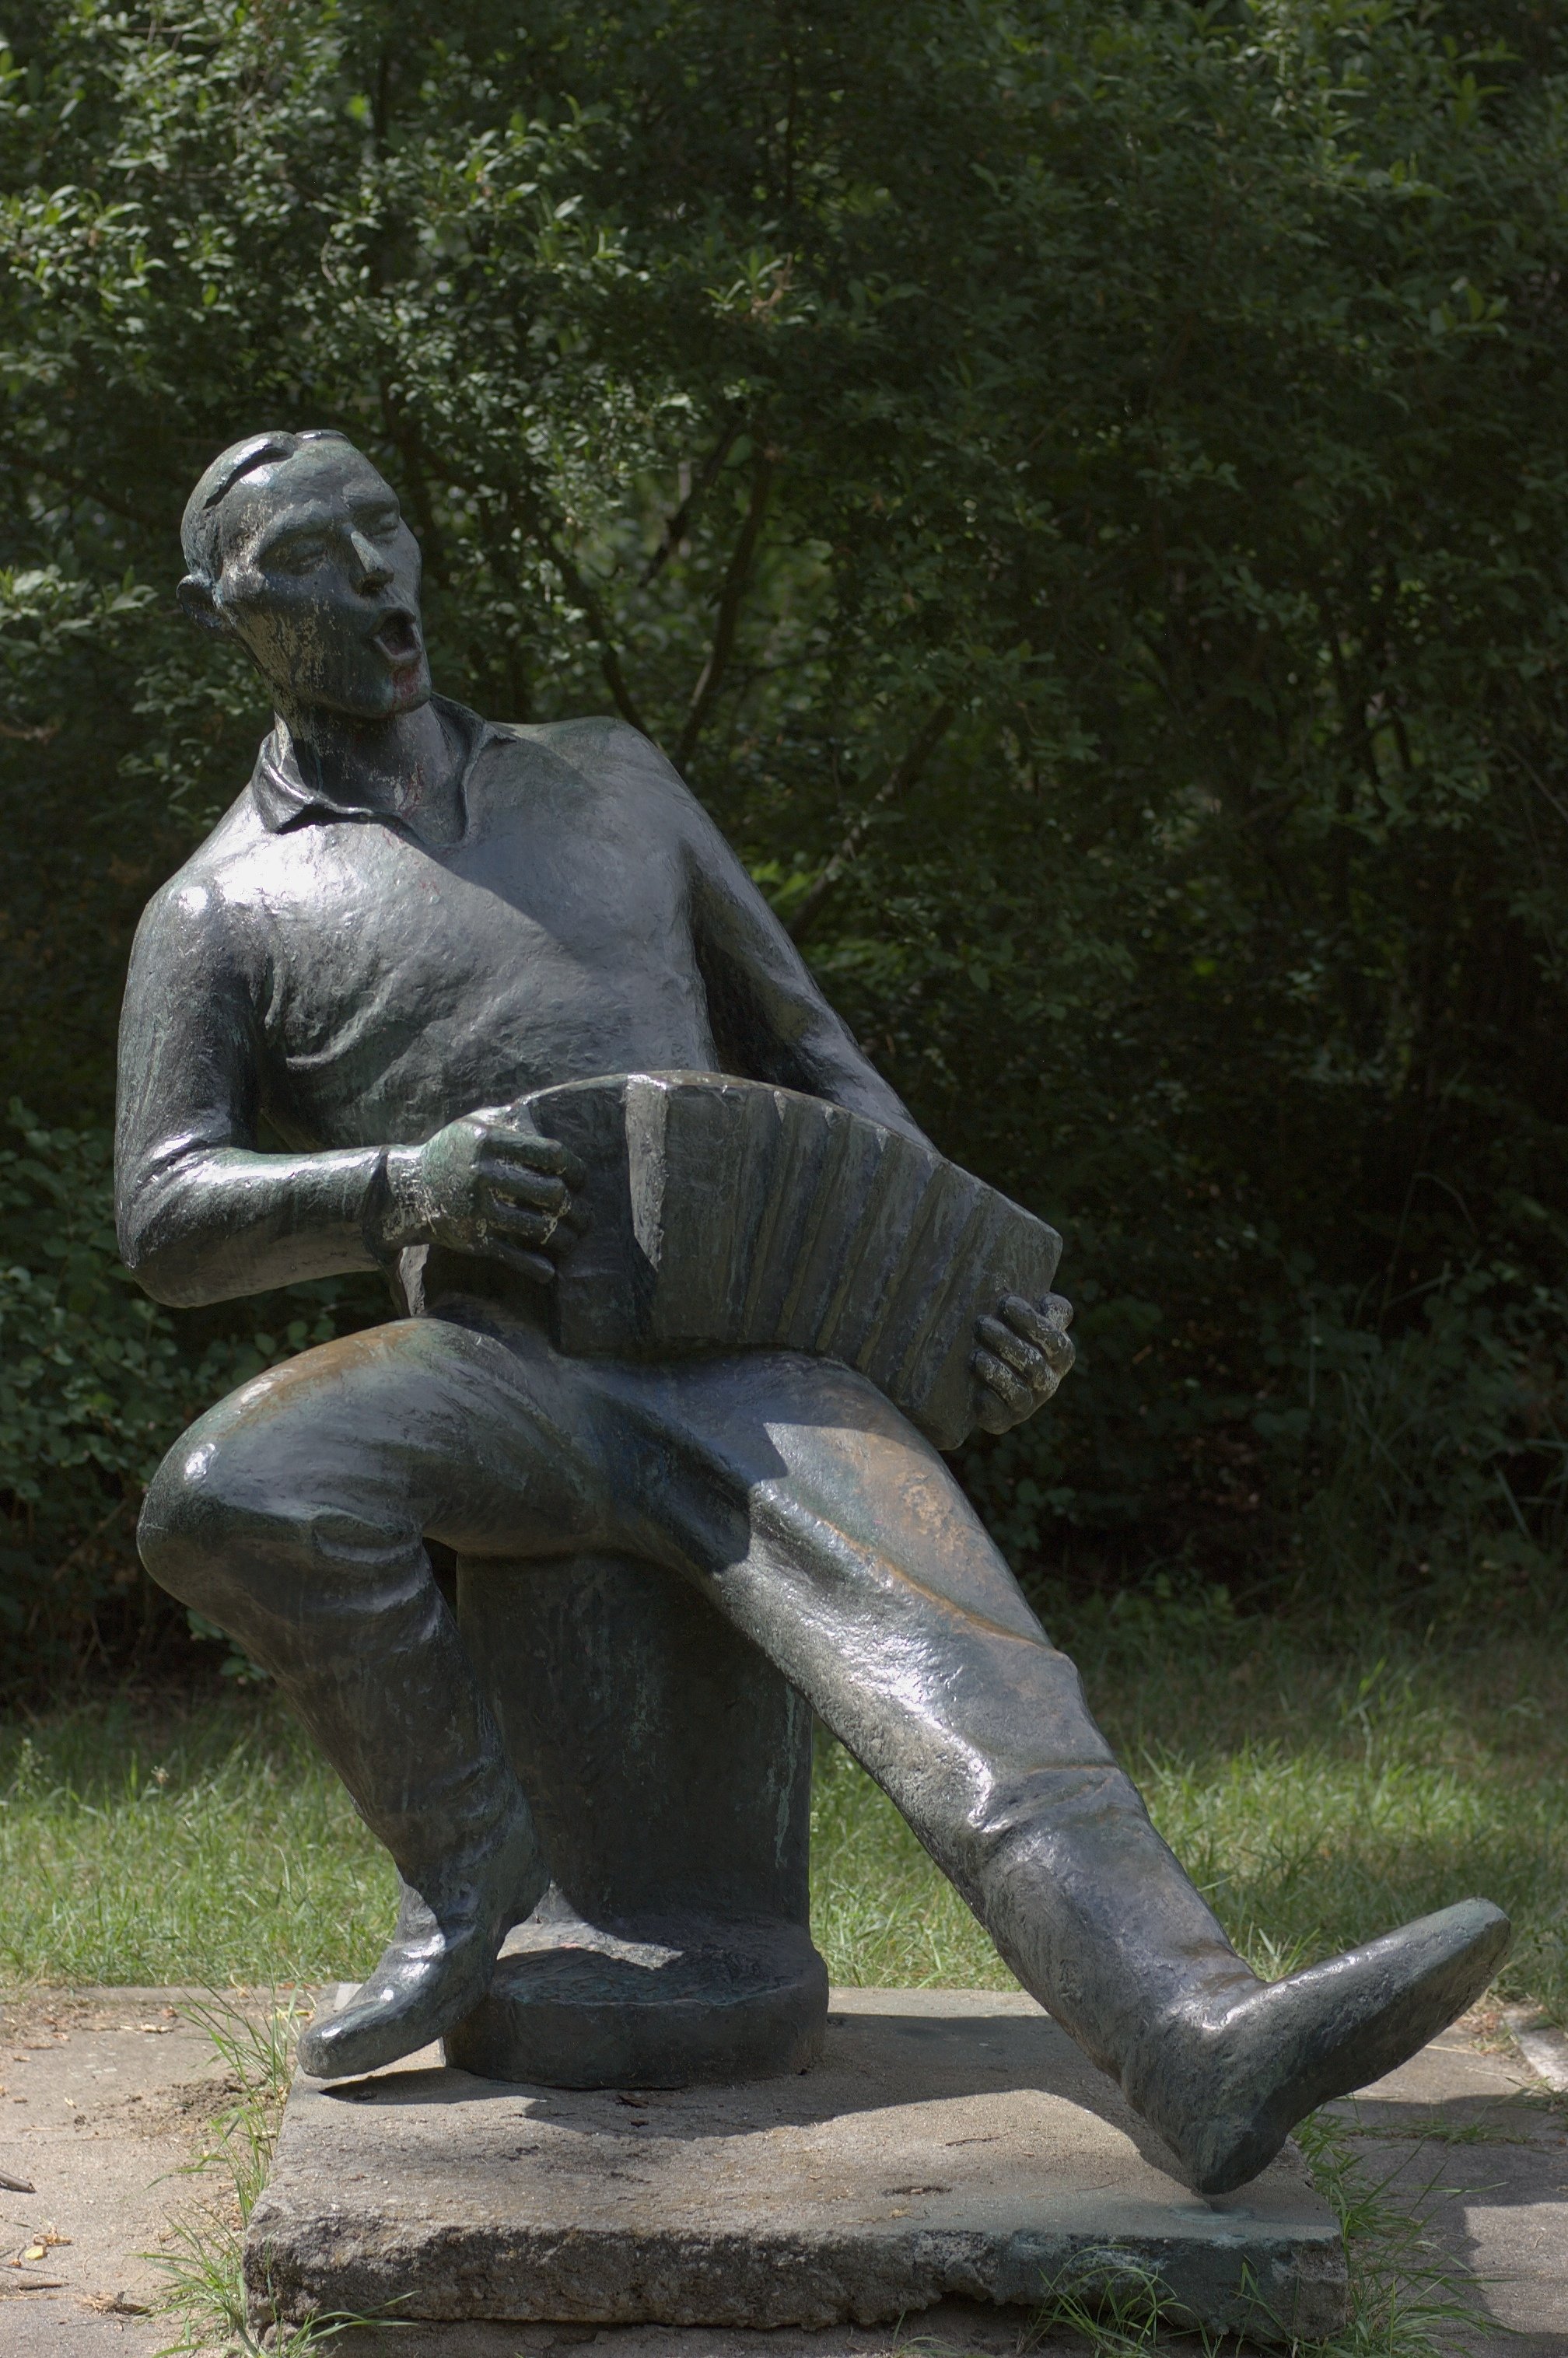
monument, statue, sitting, sculpture, memorial, art, 2012, f14, rawtherapee, germany, deutschland, berlin, pentax, lenstagged, steffenzahn, guessedberlin, gwbthmlamp, k100d, justpentax, iamflickr, cosina, voigtlander, 58mm, nokton, cosinavoigtlnder, 58mmf14, 58mm14, nokton58mmf14slii, 58mmf14nokton, human positions